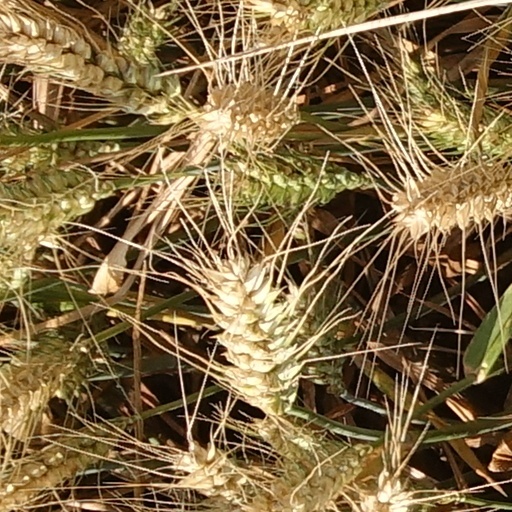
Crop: wheat